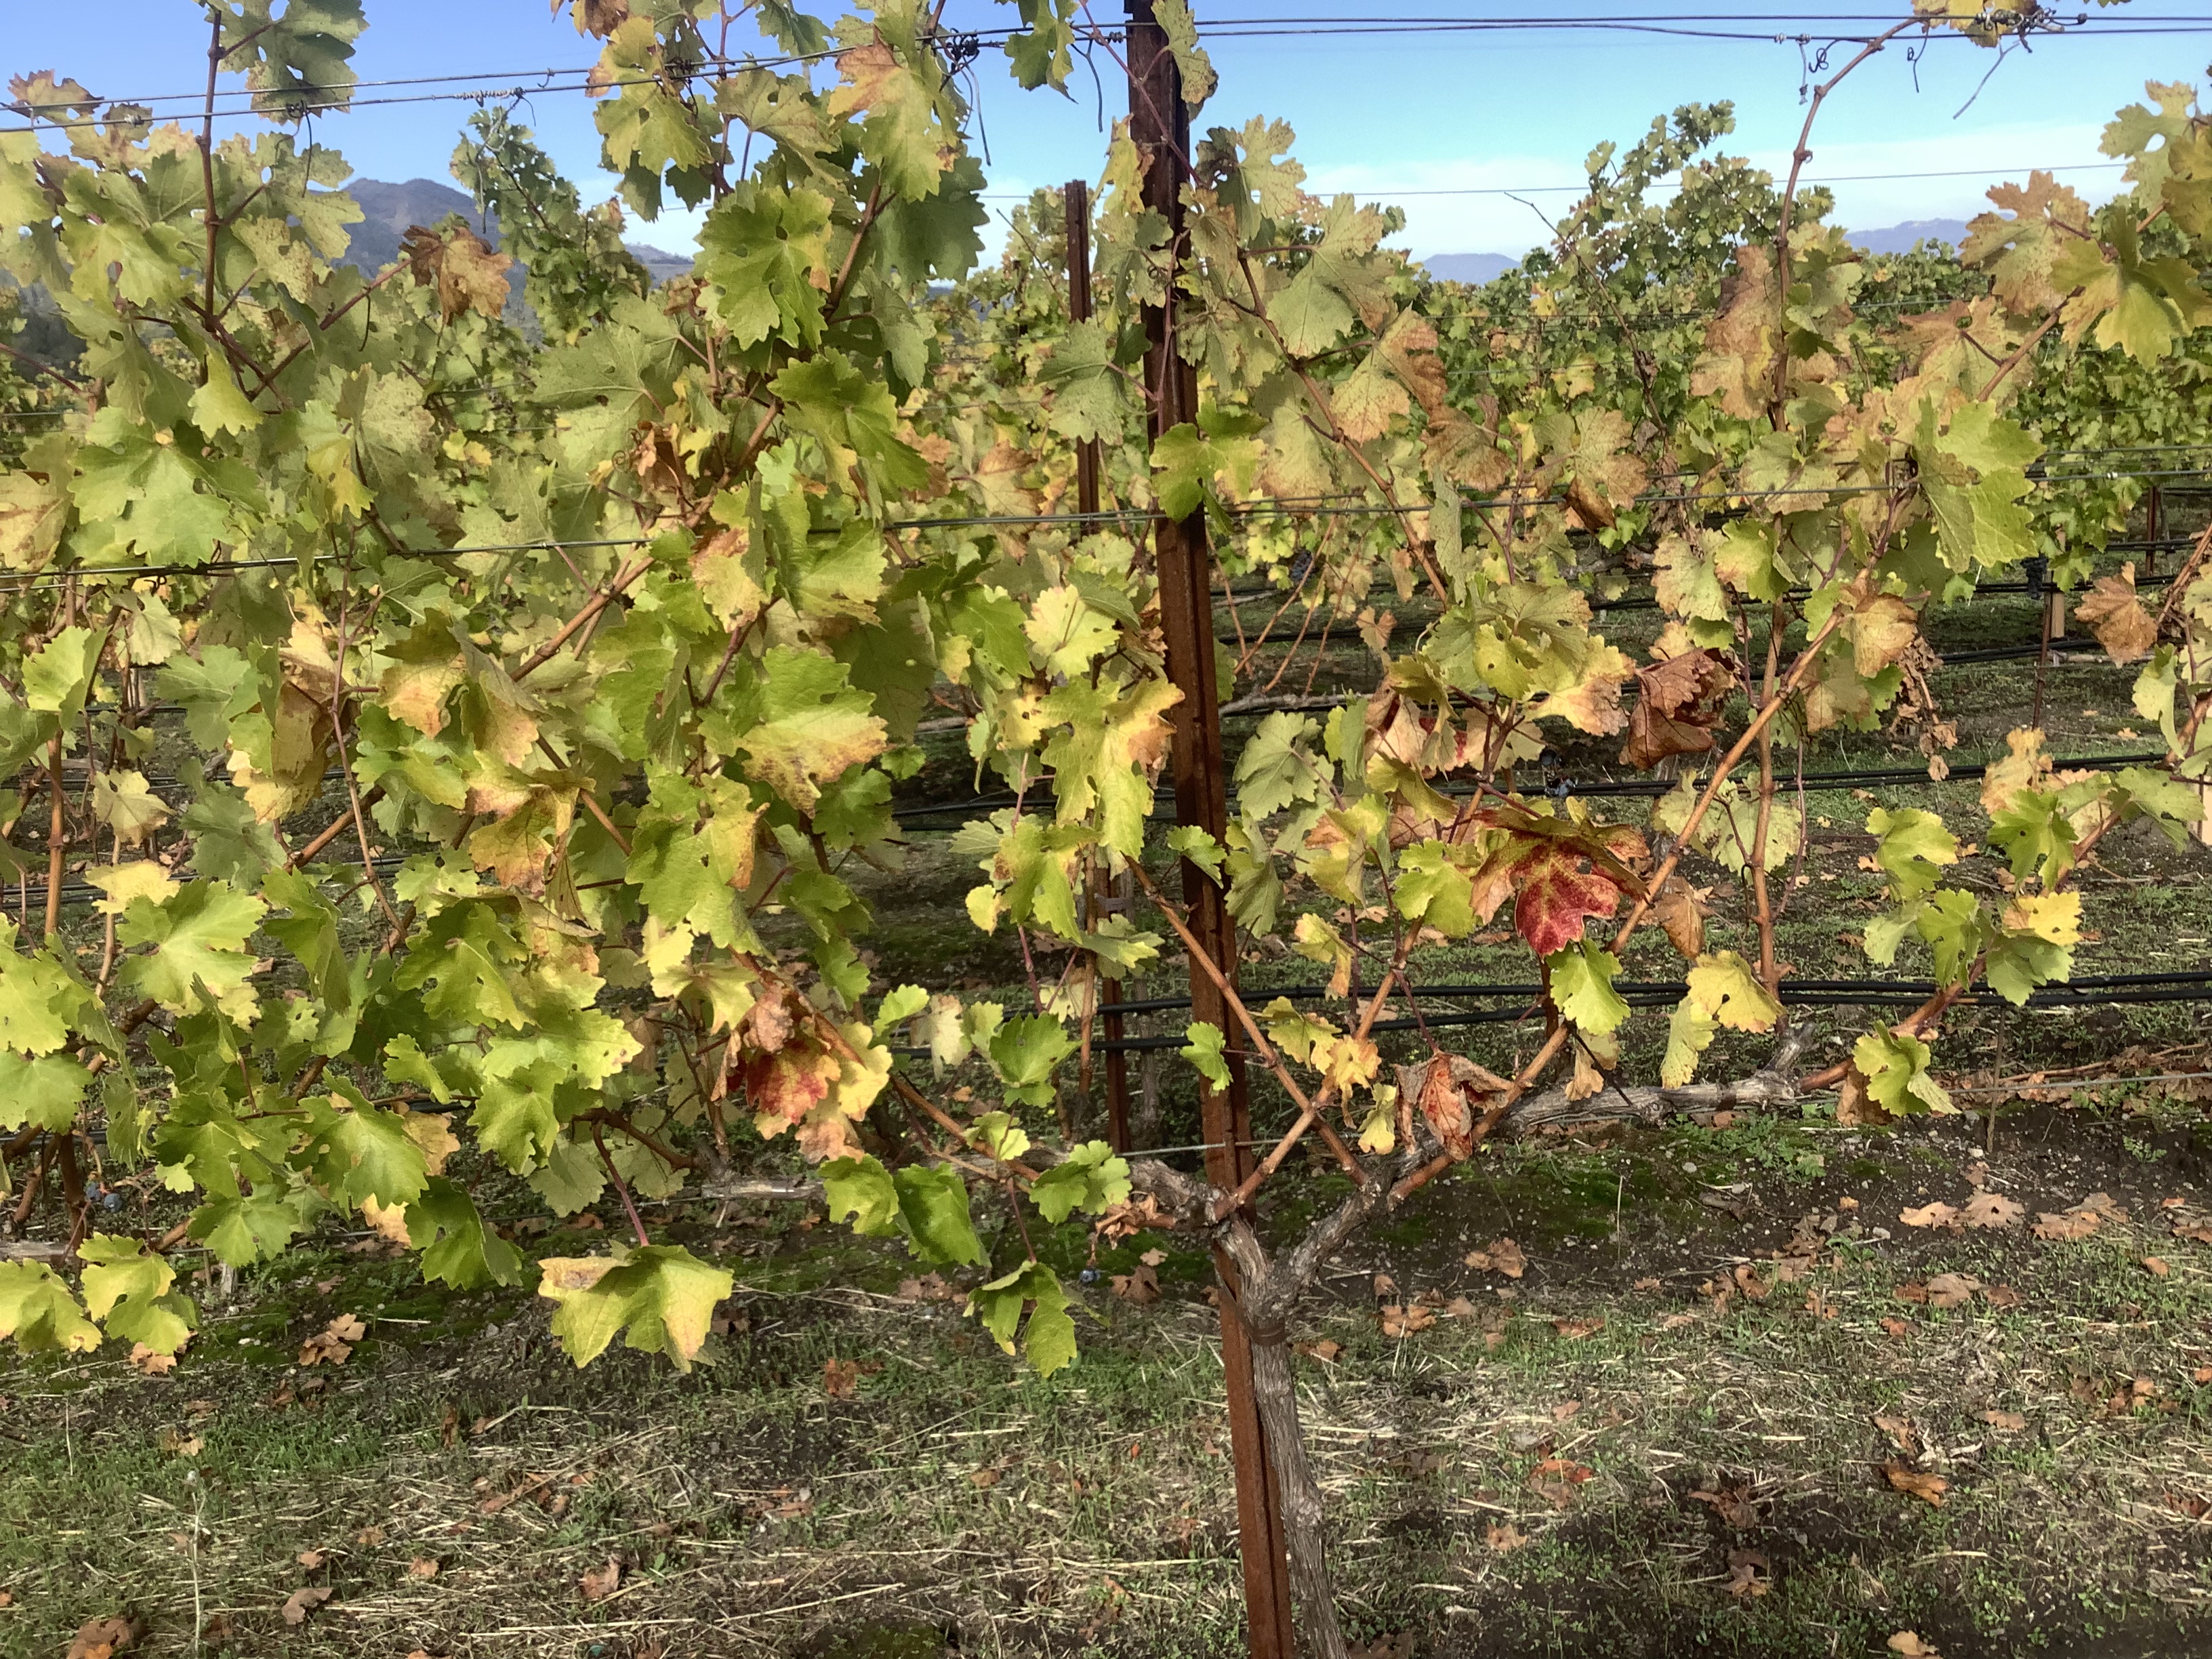
Label: Other Red